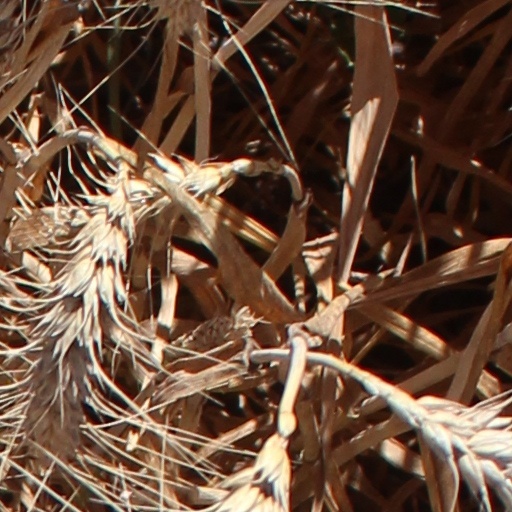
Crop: wheat